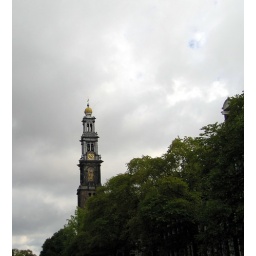
the tower by the anne frank house